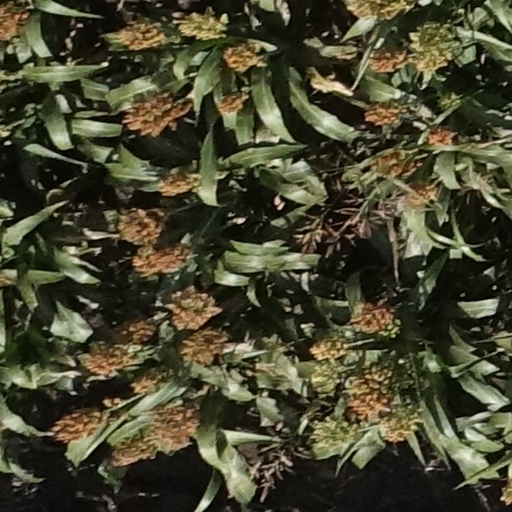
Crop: sorghum